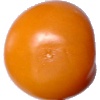
Label: yellow_tomato